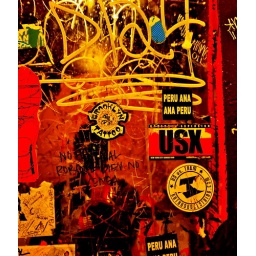
In the mirror in the toilet of 'Boat' bar, Smith Street, Brooklyn, NYC. December 22nd, 2009